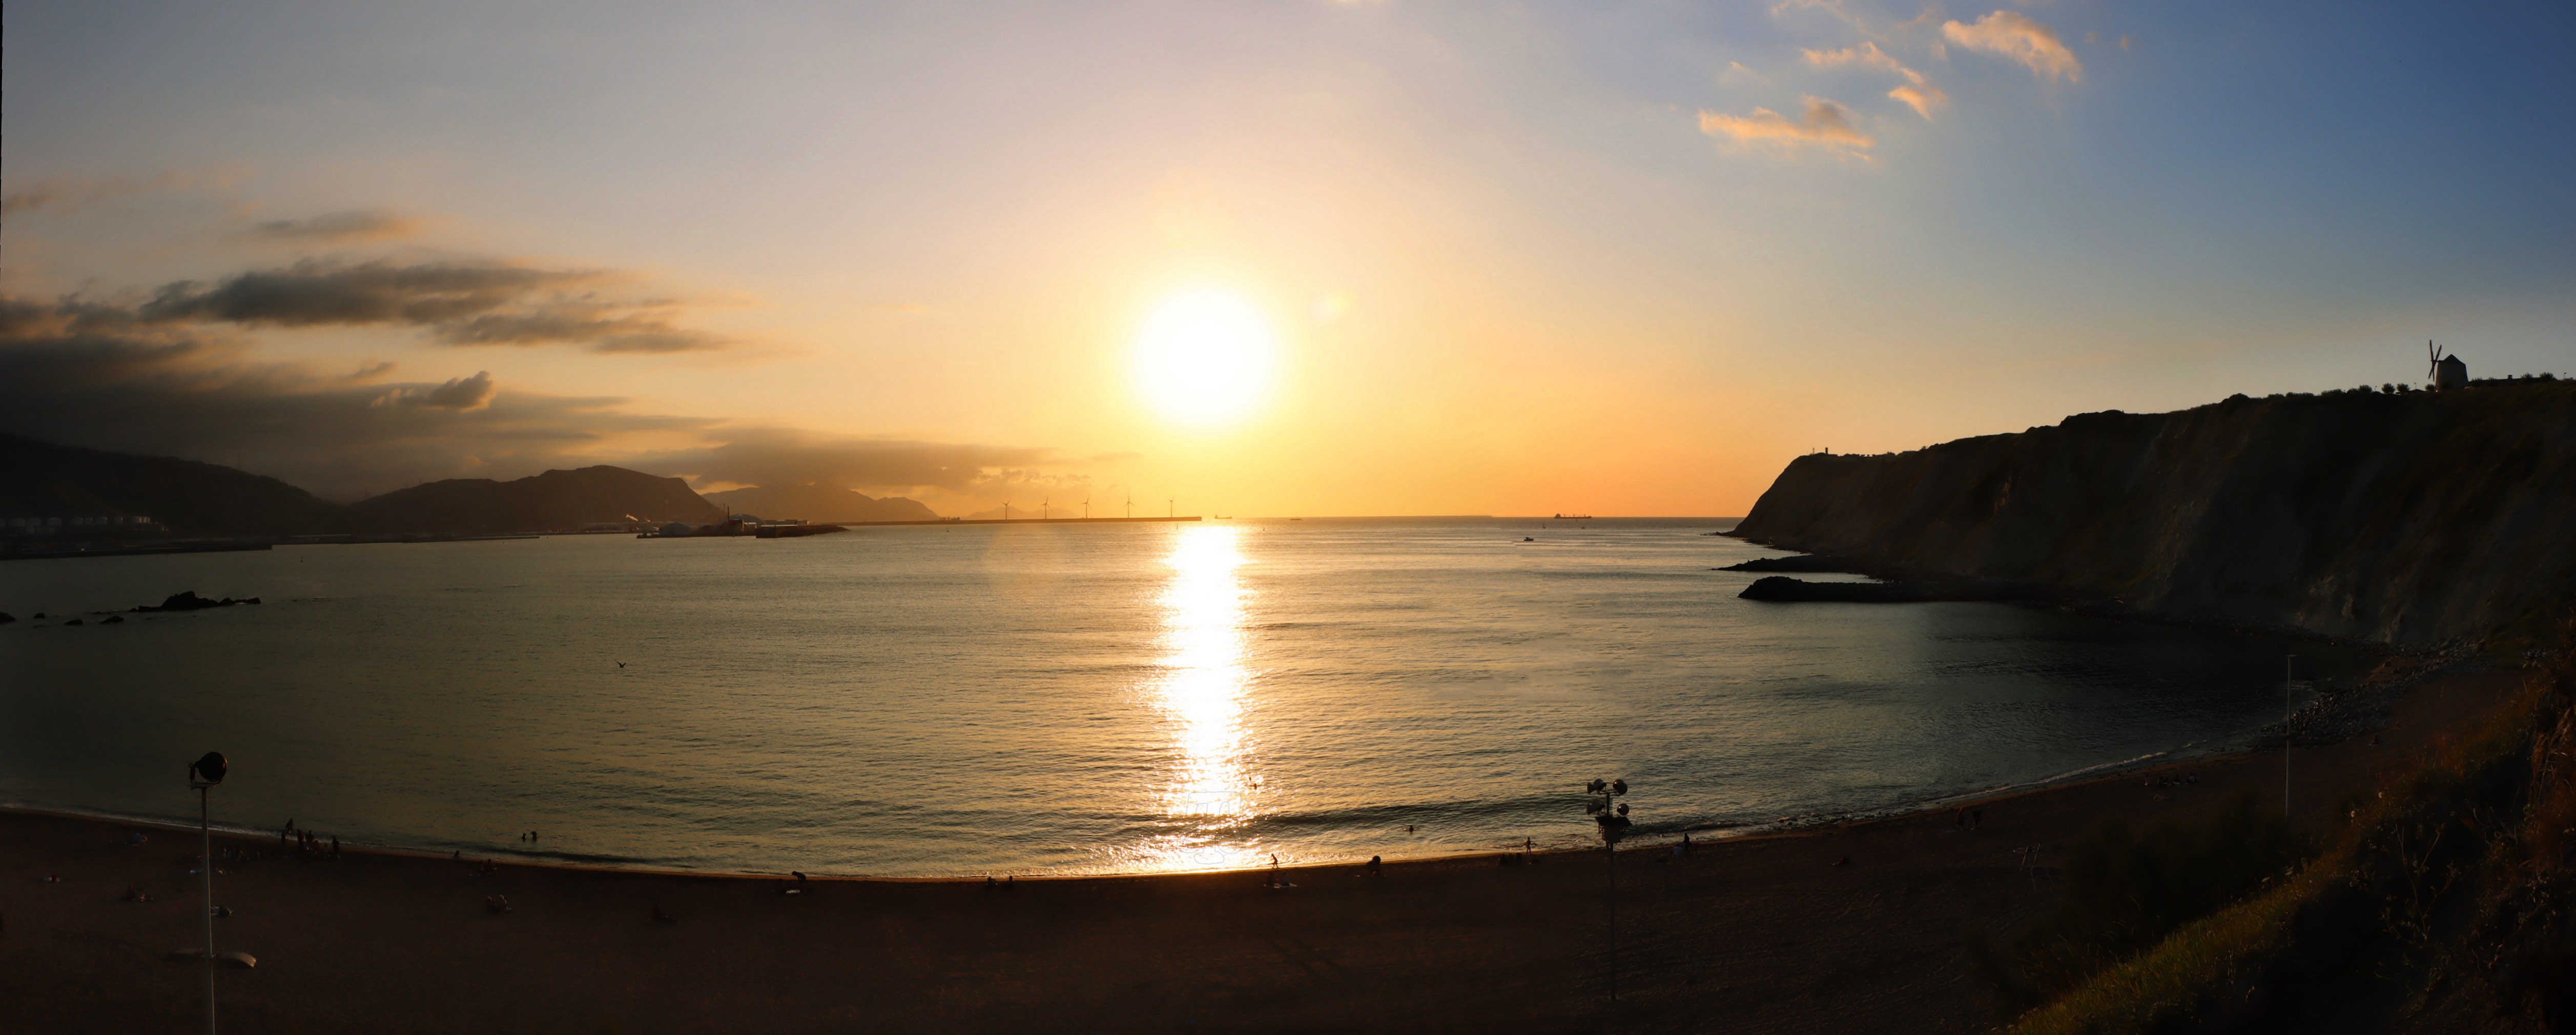
getxo, atardecer, Aixerrota, water, cloud, sky, water resources, afterglow, orange, sunlight, beach, dusk, lake, body of water, sunrise, red sky at morning, coastal and oceanic landforms, astronomical object, bank, sunset, landscape, horizon, tree, sun, cumulus, wind wave, calm, shore, dawn, headland, tropics, evening, coast, sound, wilderness, reflection, cape, caribbean, ocean, heat, natural landscape, rock, wave, bay, loch, reservoir, backlighting, island, inlet, lens flare, vacation, hill, promontory, tide, klippe, tourism, sea, channel, cliff